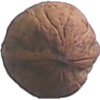
Label: Walnut 1